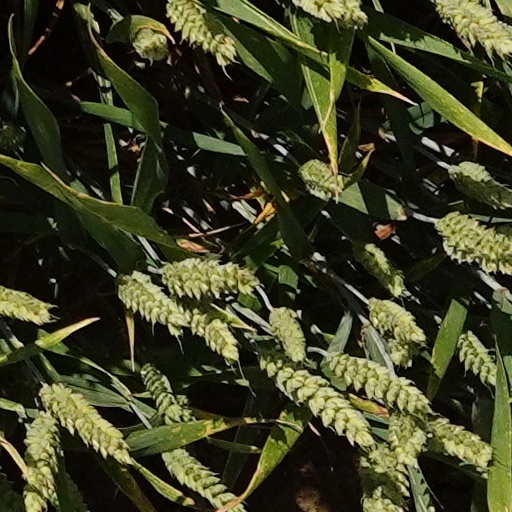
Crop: wheat